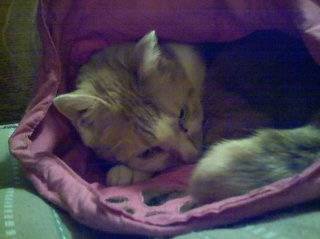
Label: cat